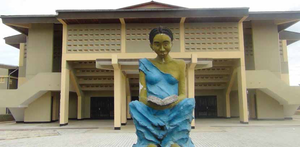
L'Université de Kisangani, en sigle UNIKIS, est une université publique de la République démocratique du Congo, située à Kisangani dans la province de la Tshopo.
Le Bureau central de coordination est un service public placé sous la tutelle du Ministère des Finances de la République démocratique du Congo. Il a pour mission principale de gérer les projets et programmes sous financement propre ou des bailleurs des fonds, bi et multilatéraux.